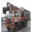
Label: truck